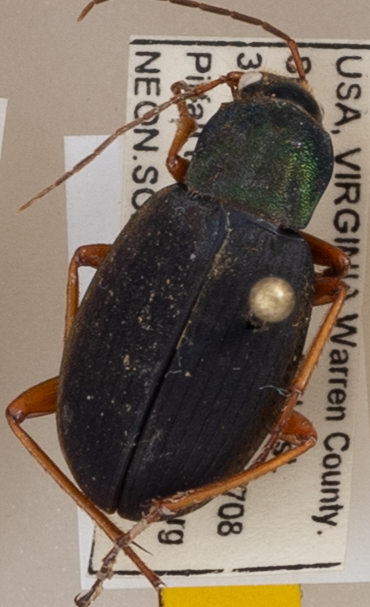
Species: Chlaenius aestivus
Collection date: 2020-07-02
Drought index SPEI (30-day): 0.1
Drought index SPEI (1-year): -0.51
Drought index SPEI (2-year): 1.77